Dakar–Niger Railway

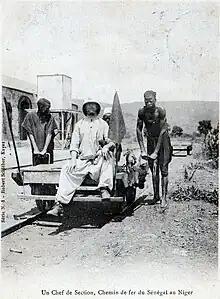
A French colonial railroad inspector and three unidentified men in 1904

The railroad initially connected Kayes (Kayes-Ville terminal) on the Senegal River to Koulikoro on the Niger River, this section being inaugurated in 1904. Later construction saw a line extended to Kayes (Kayes-Plateau) from Thies where a connection was made with the Dakar–Saint-Louis railway thus giving access to the port of Dakar, allowing the transport of raw materials across the globe. This section of the line opened in 1924.